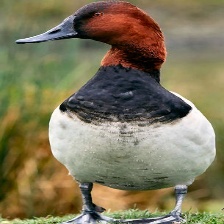
Species: CANVASBACK
Scientific name: AYTHYA VALISINERIA
ImageNet parent category: drake